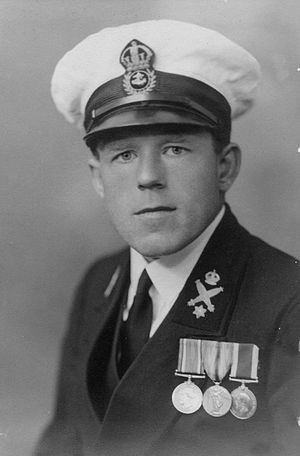
Claude Choules
Claude Choules